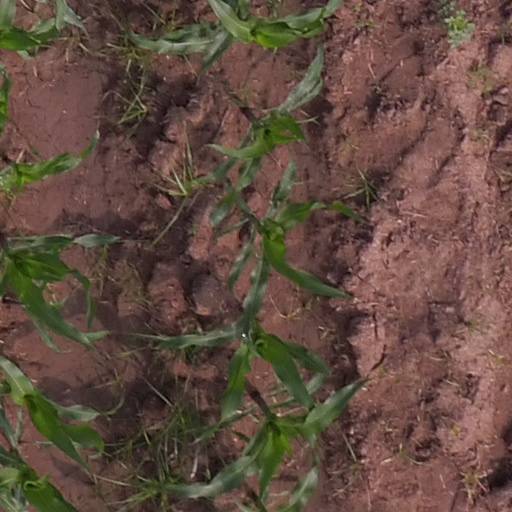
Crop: maize; corn